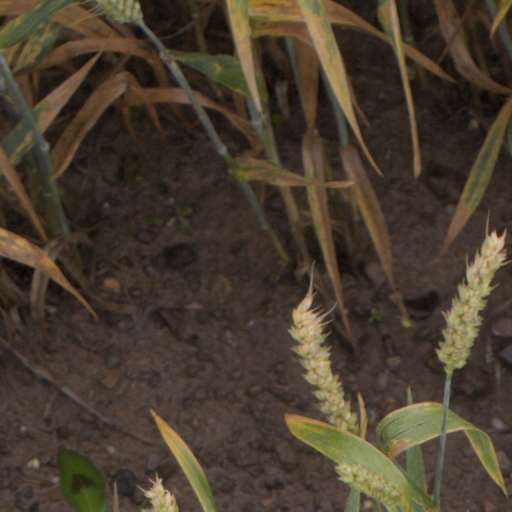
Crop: wheat